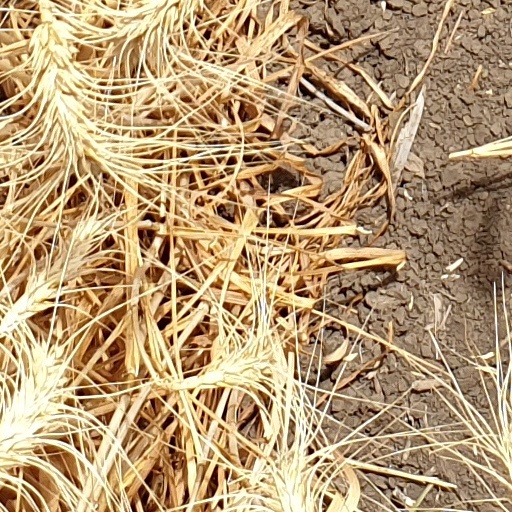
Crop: wheat